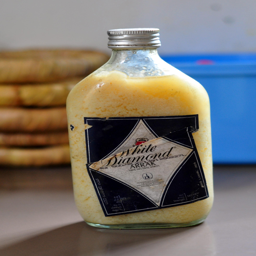
the bottle of food i picked up from one of our trips back home